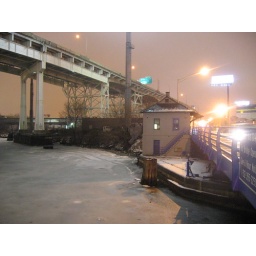
bridge house on the river, under the expressway, in Long Island City, nYc